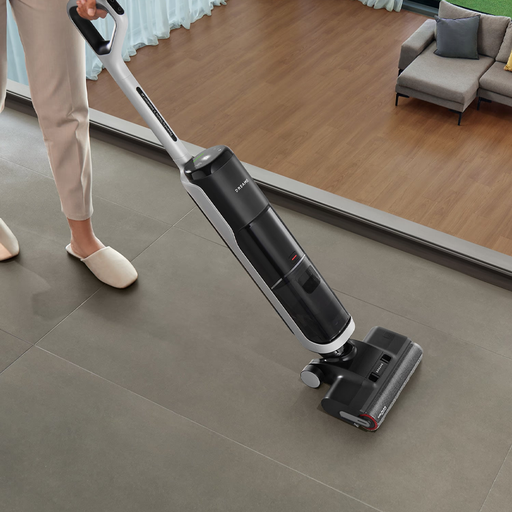
קטגוריה: מתנות בתוספת תשלום
תיאור: שואב - שוטף אלחוטי מבית Dreame
דגם: H14
תשלום נוסף: 1,250 ₪
מידע נוסף: מתנה בתוספת תשלום